Amyna natalis

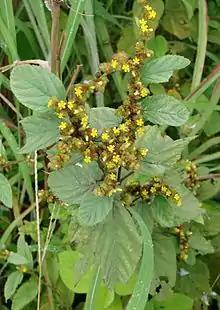
"Waltheria americana"

Larvae have been recorded on "Abutilon incanum", "Sida cordifolia", "Sida fallax", "Sida rhombifolia" and "Waltheria americana". The caterpillars are green loopers.